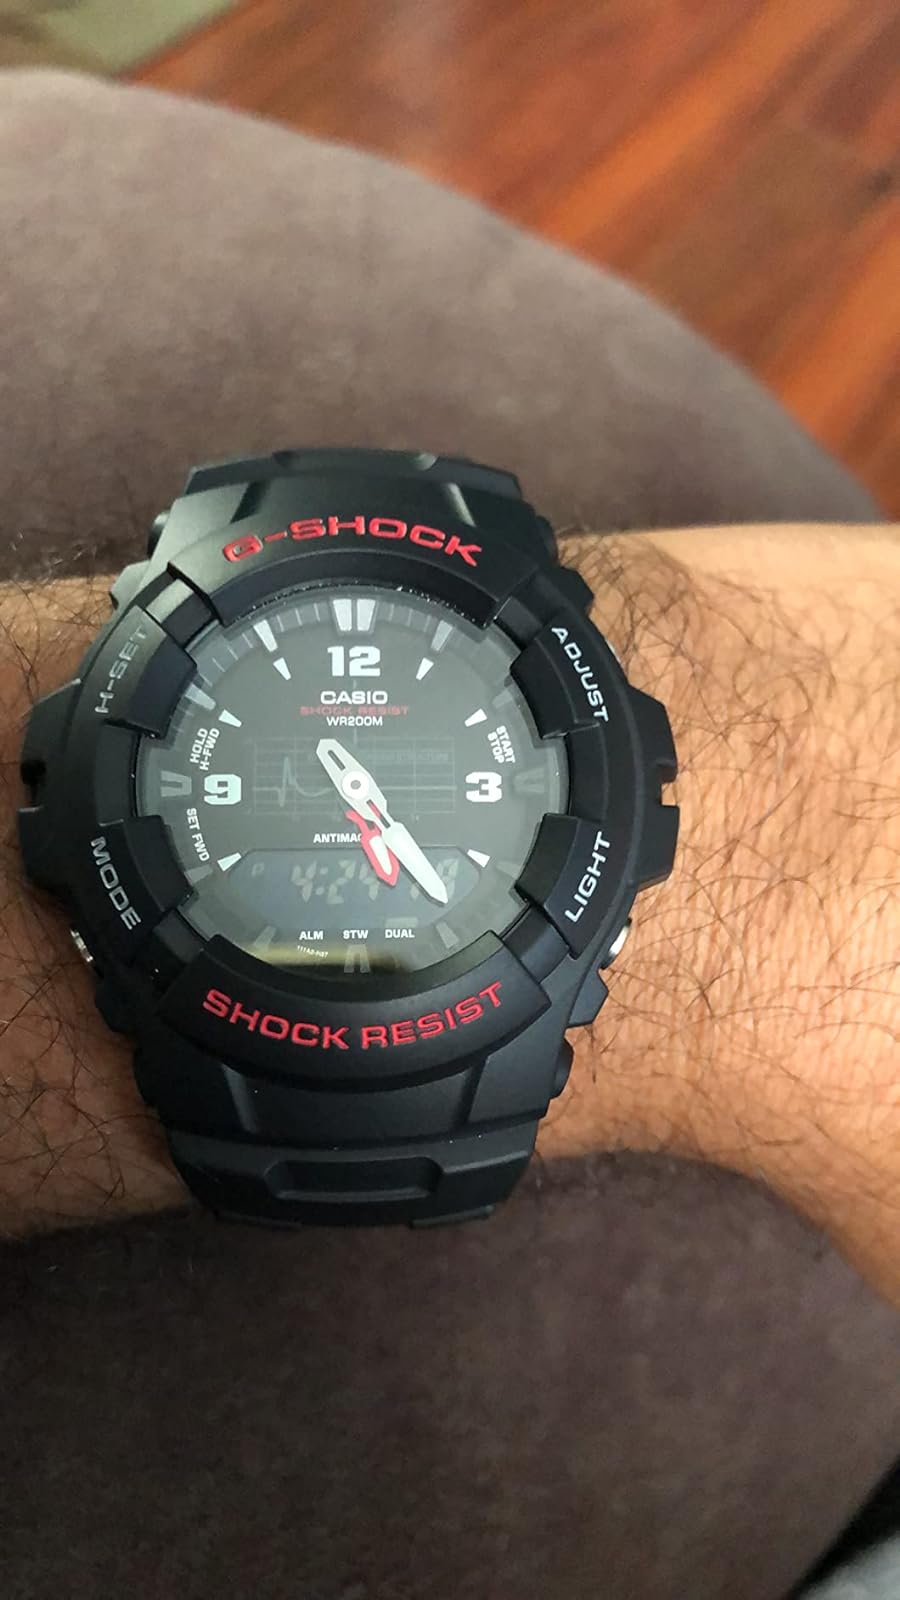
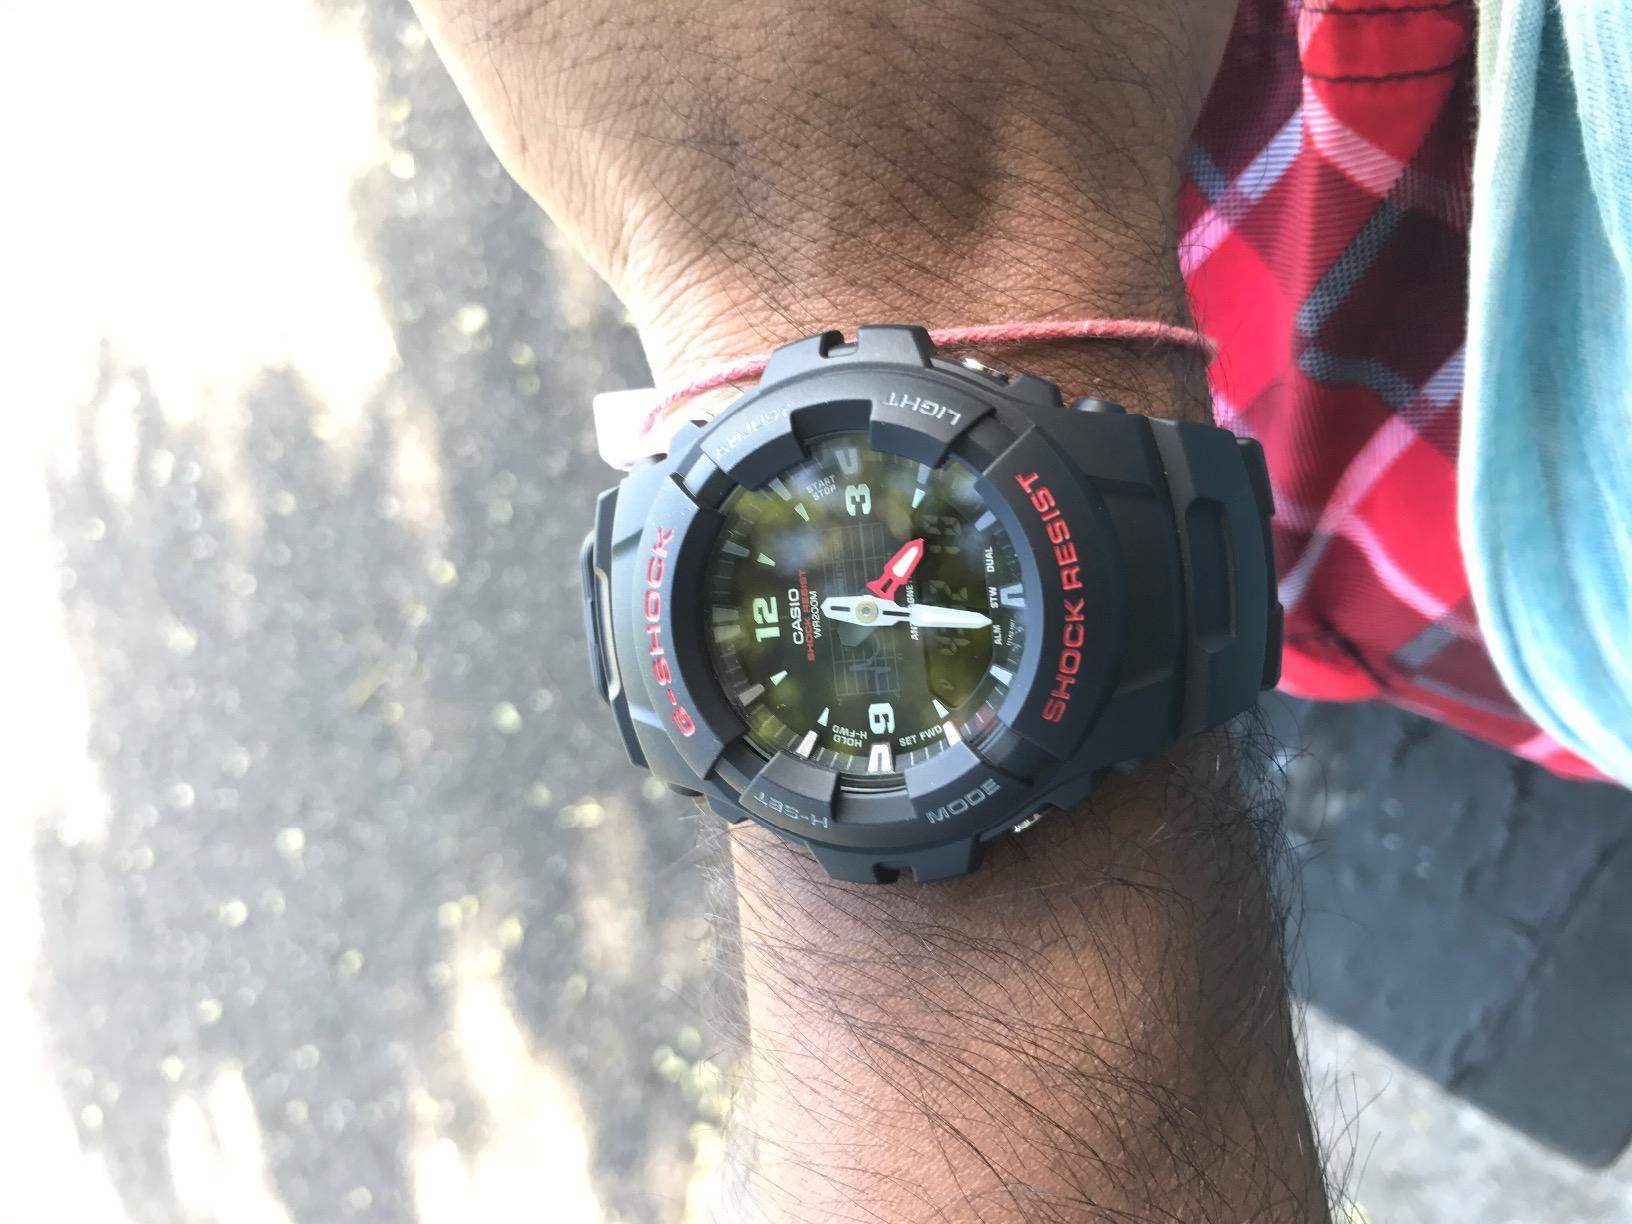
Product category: accessories_watch
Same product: yes